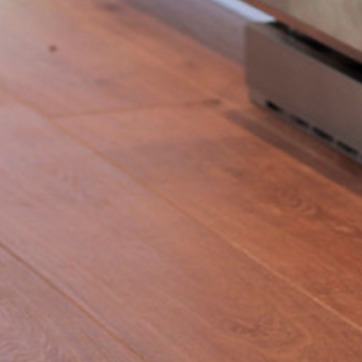
Material: wood